Alfred Meeks

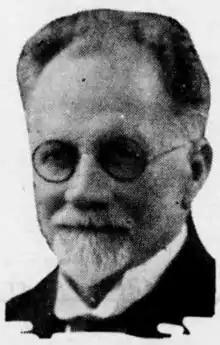
Sir Alfred Meeks, MLC

He was born at Cheltenham to shoemaker William Meeks and Maria Healing. He migrated to Melbourne at the age of five with his family, and attended St James Grammar School. He worked in business, and on 14 October 1873 married Alice Freeman, with whom he had two children. In 1878 he was appointed a departmental manager for Gibbs, Bright & Co., and he opened branches in Adelaide and Sydney, where he became resident partner in 1888. He was also a director of the National Bank of Australasia and held a number of other directorships. In 1900 he was appointed to the New South Wales Legislative Council. He was created a Knight Commander of the Order of the British Empire in 1920, and remained in the Council until his death at Darling Point in 1932.